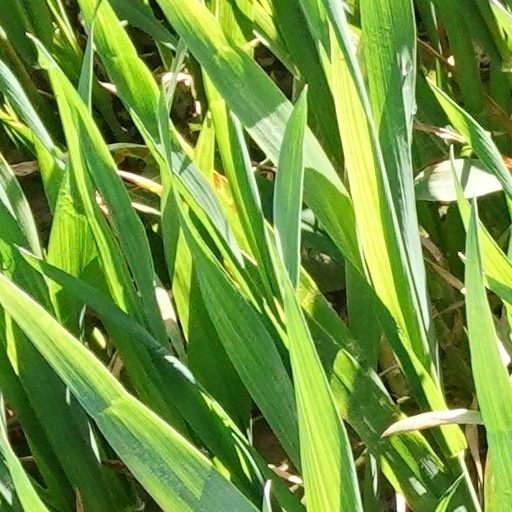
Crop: wheat